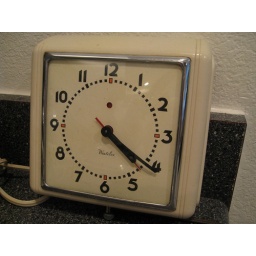
Westclox Dunbar electric wall clock in ivory.